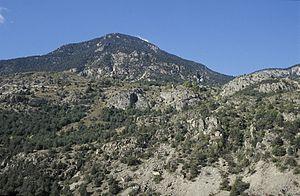
Montagnes près des gorges du Guil a Guillestre (Hautes-Alpes) en France.